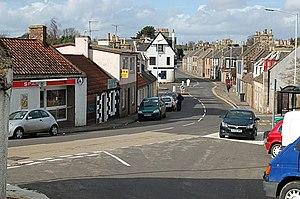
Leuchars est une petite ville proche de la côte nord-est de Fife en Écosse.